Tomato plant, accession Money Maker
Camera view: vertical (180 deg); turntable rotation: 240 degrees
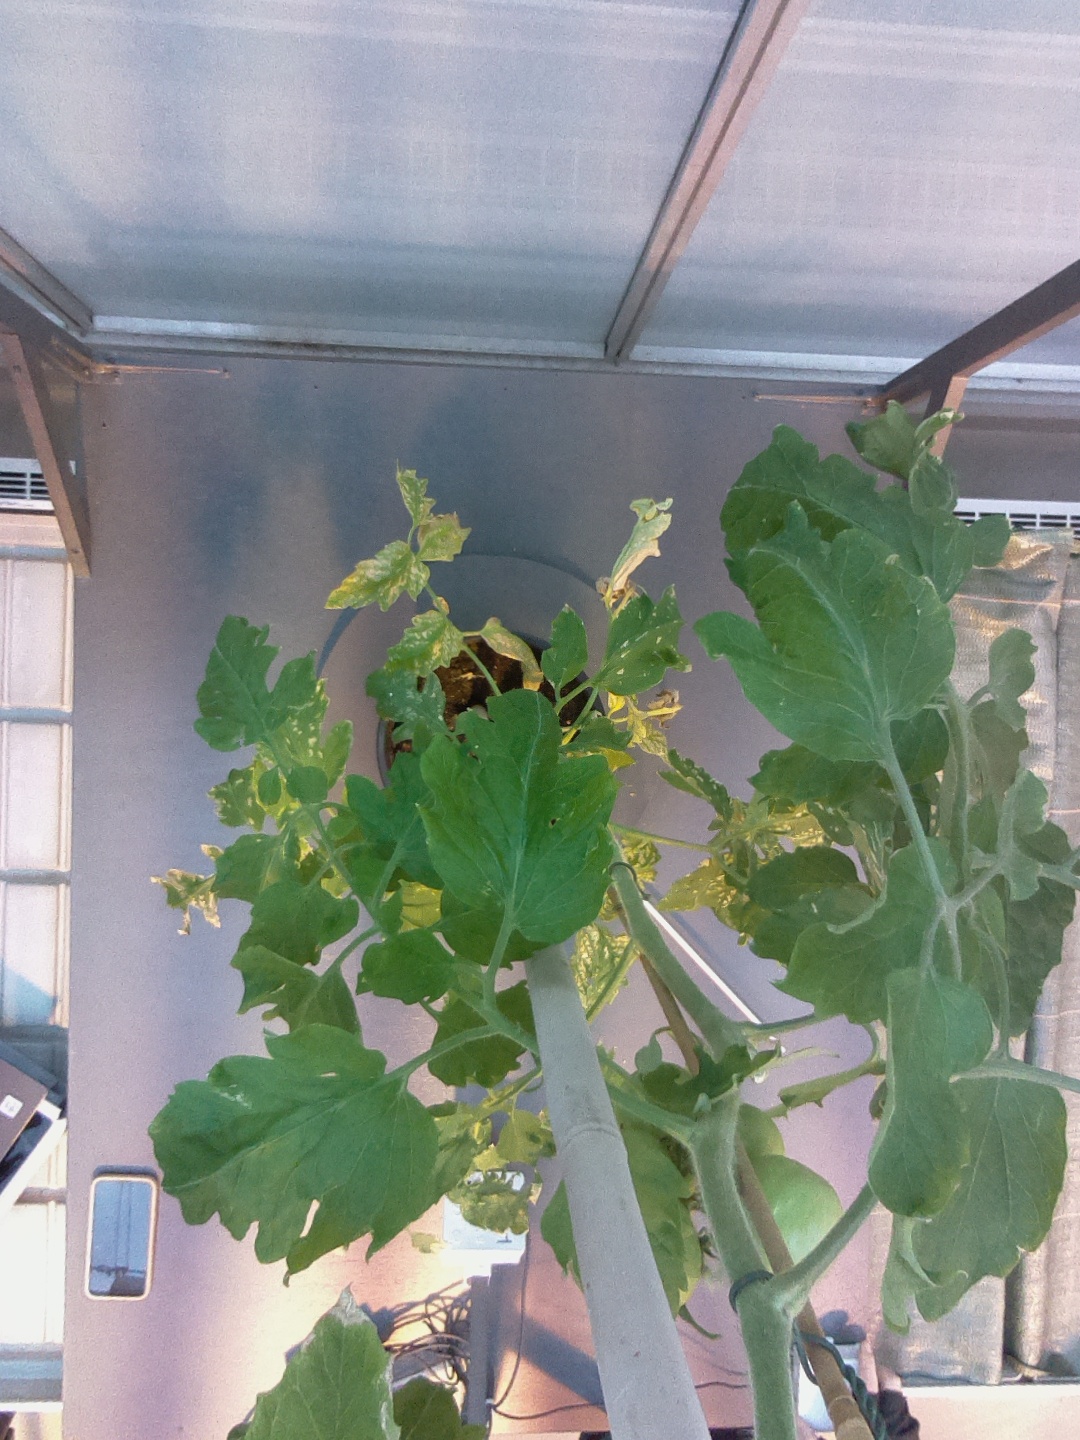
BBCH growth stage 75: 50%-60% of final fruit size